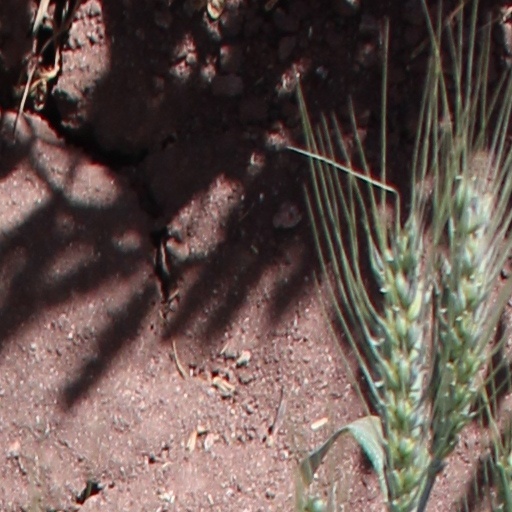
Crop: wheat